2016 Zambales local elections

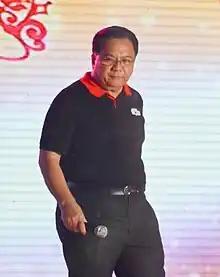
Incumbent Zambales Governor Hermogenes Ebdane during the presentation of Binibining Zambales 2015

Jose Rodriguez is term limited, His son Von is his party's nominee. His opponent is Vice Mayor Elvis Soria.